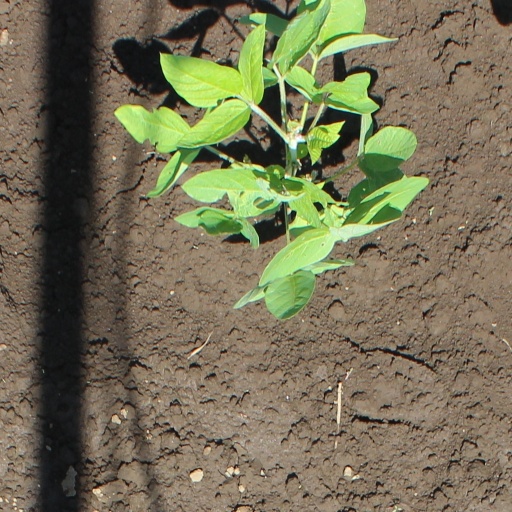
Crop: soybean